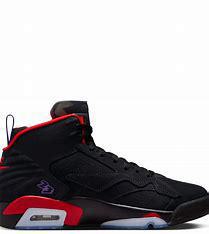
Brand: Jordan
Model: Jumpman MVP